Missiri Mosque

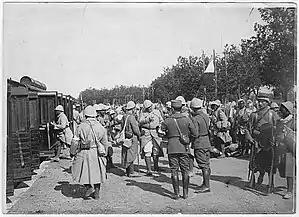
The departure of Senegalese tirailleurs at Fréjus for the front in 1915.

Fréjus welcomed, on the initiative of General Joseph Gallieni, then military governor of Paris, the first overseas troops in 1915 and became a transition site for these soldiers, allowing them to acclimatize before their departure for the front. Military camps and hospitals were then built to accommodate troops coming from the then French colonies in Africa and French Indochina.